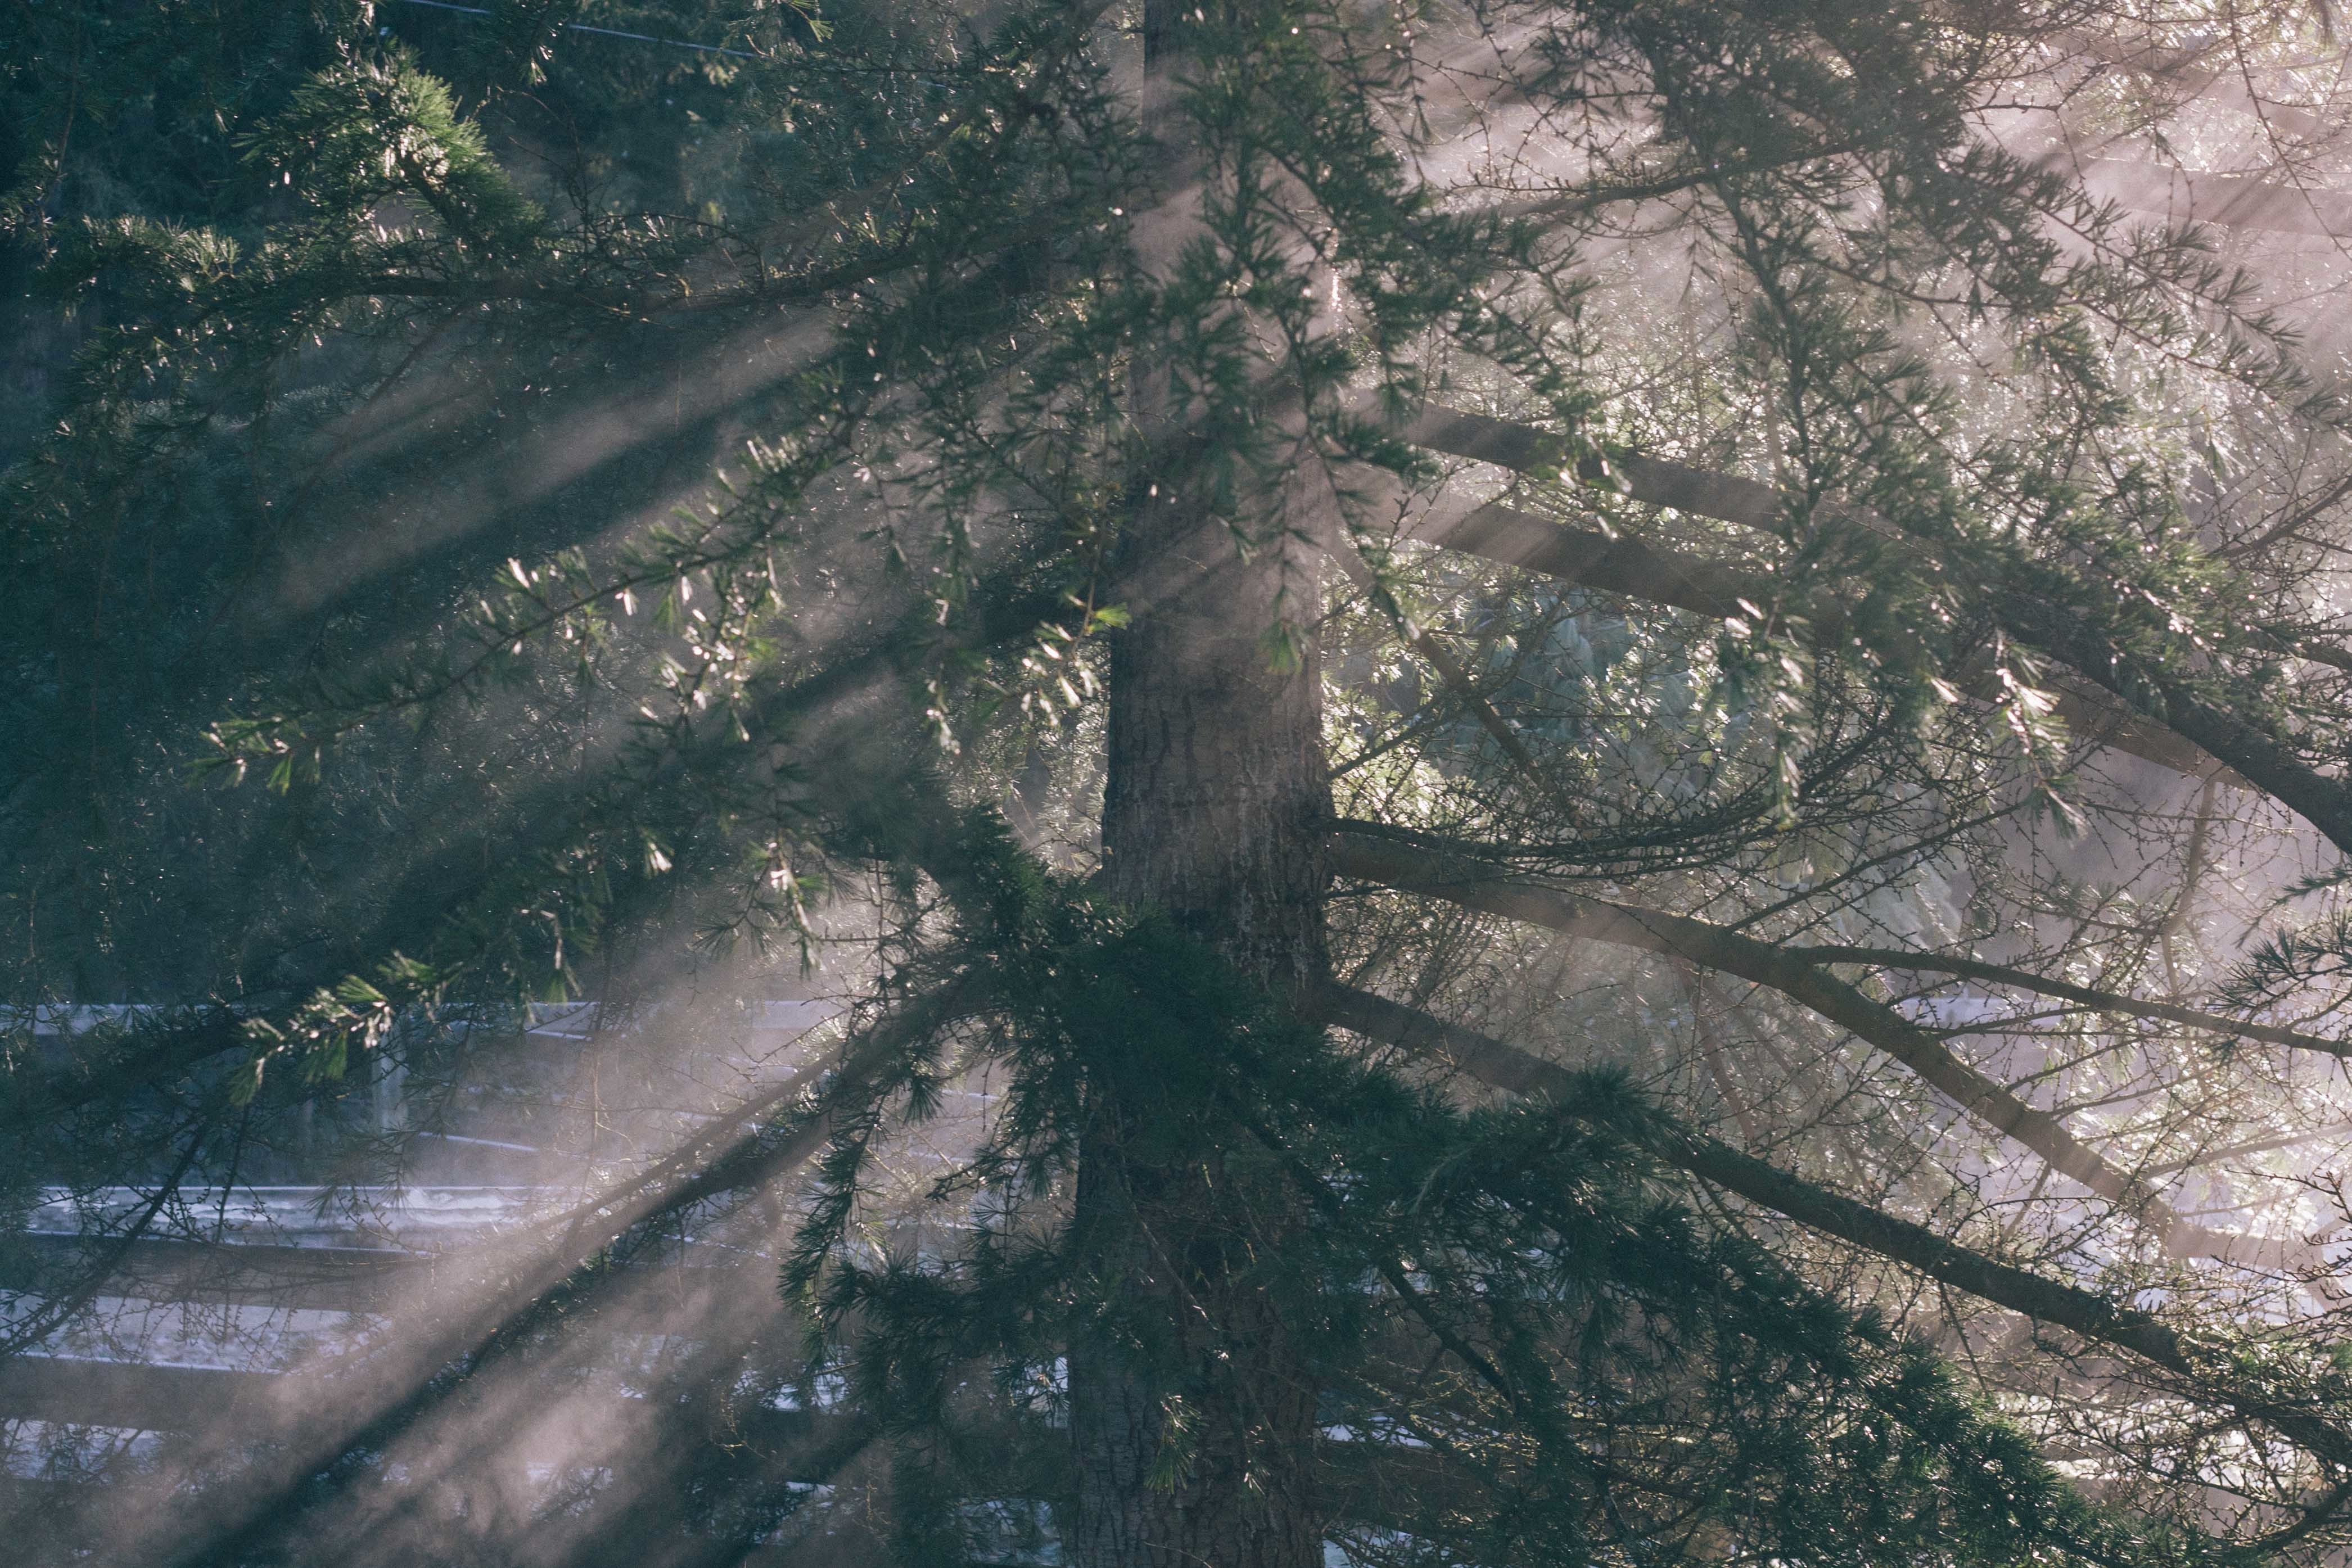
tree, nature, forest, sunlight, river, terrain, waterway, habitat, aerial photography, atmospheric phenomenon, atmosphere of earth